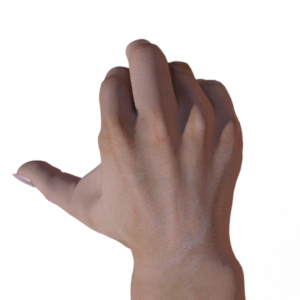
Label: rock